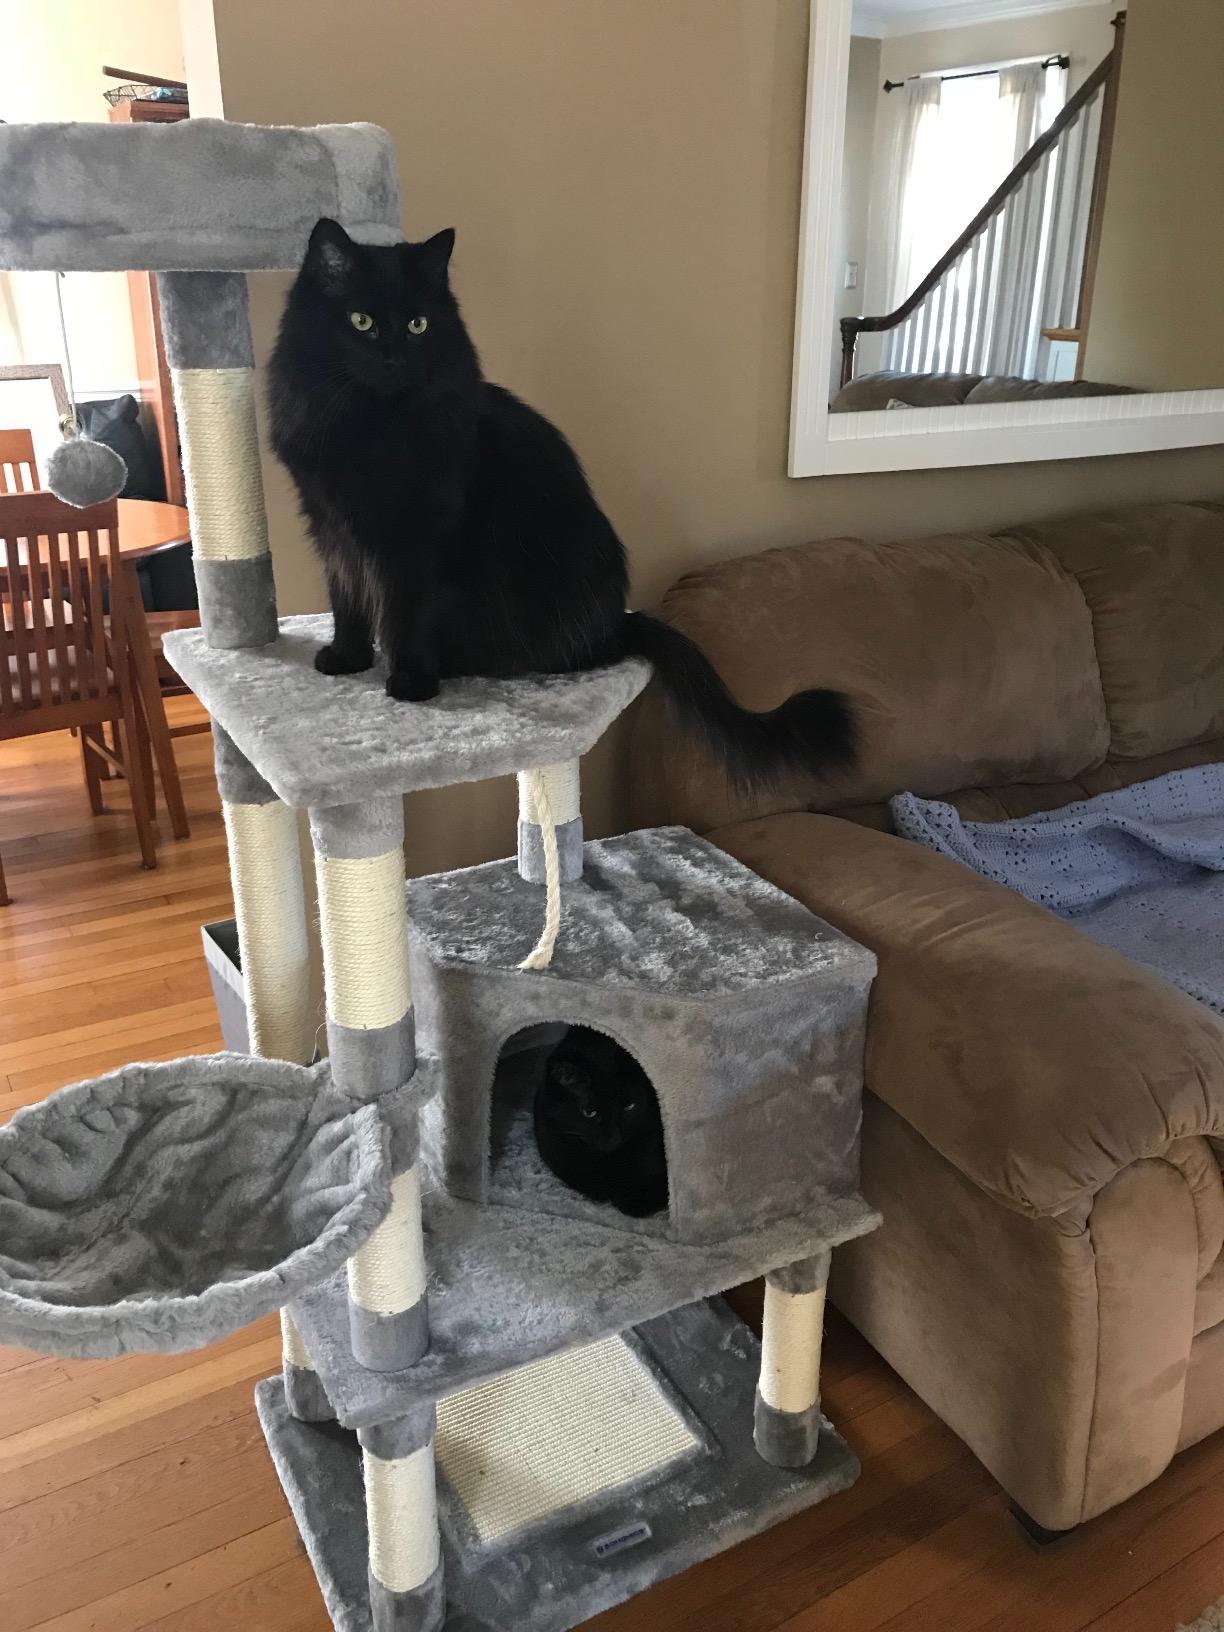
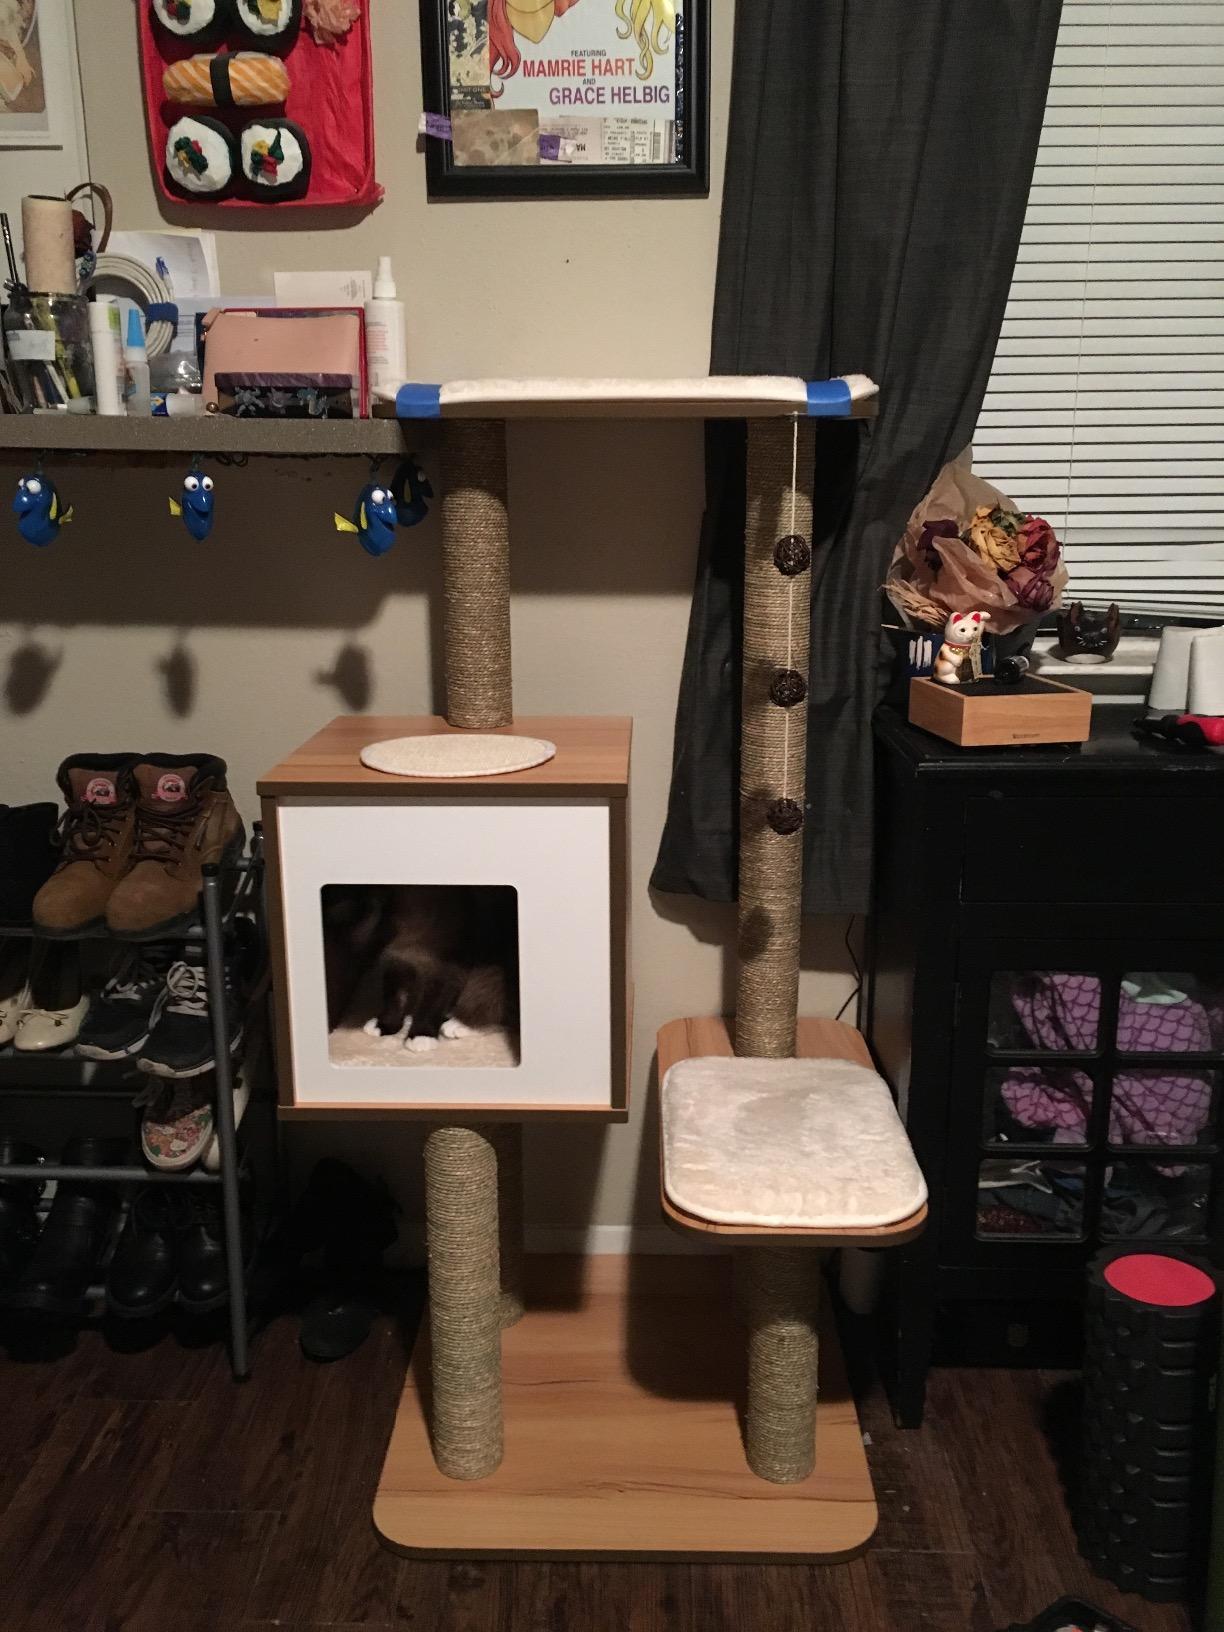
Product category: items_cat tree
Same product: no